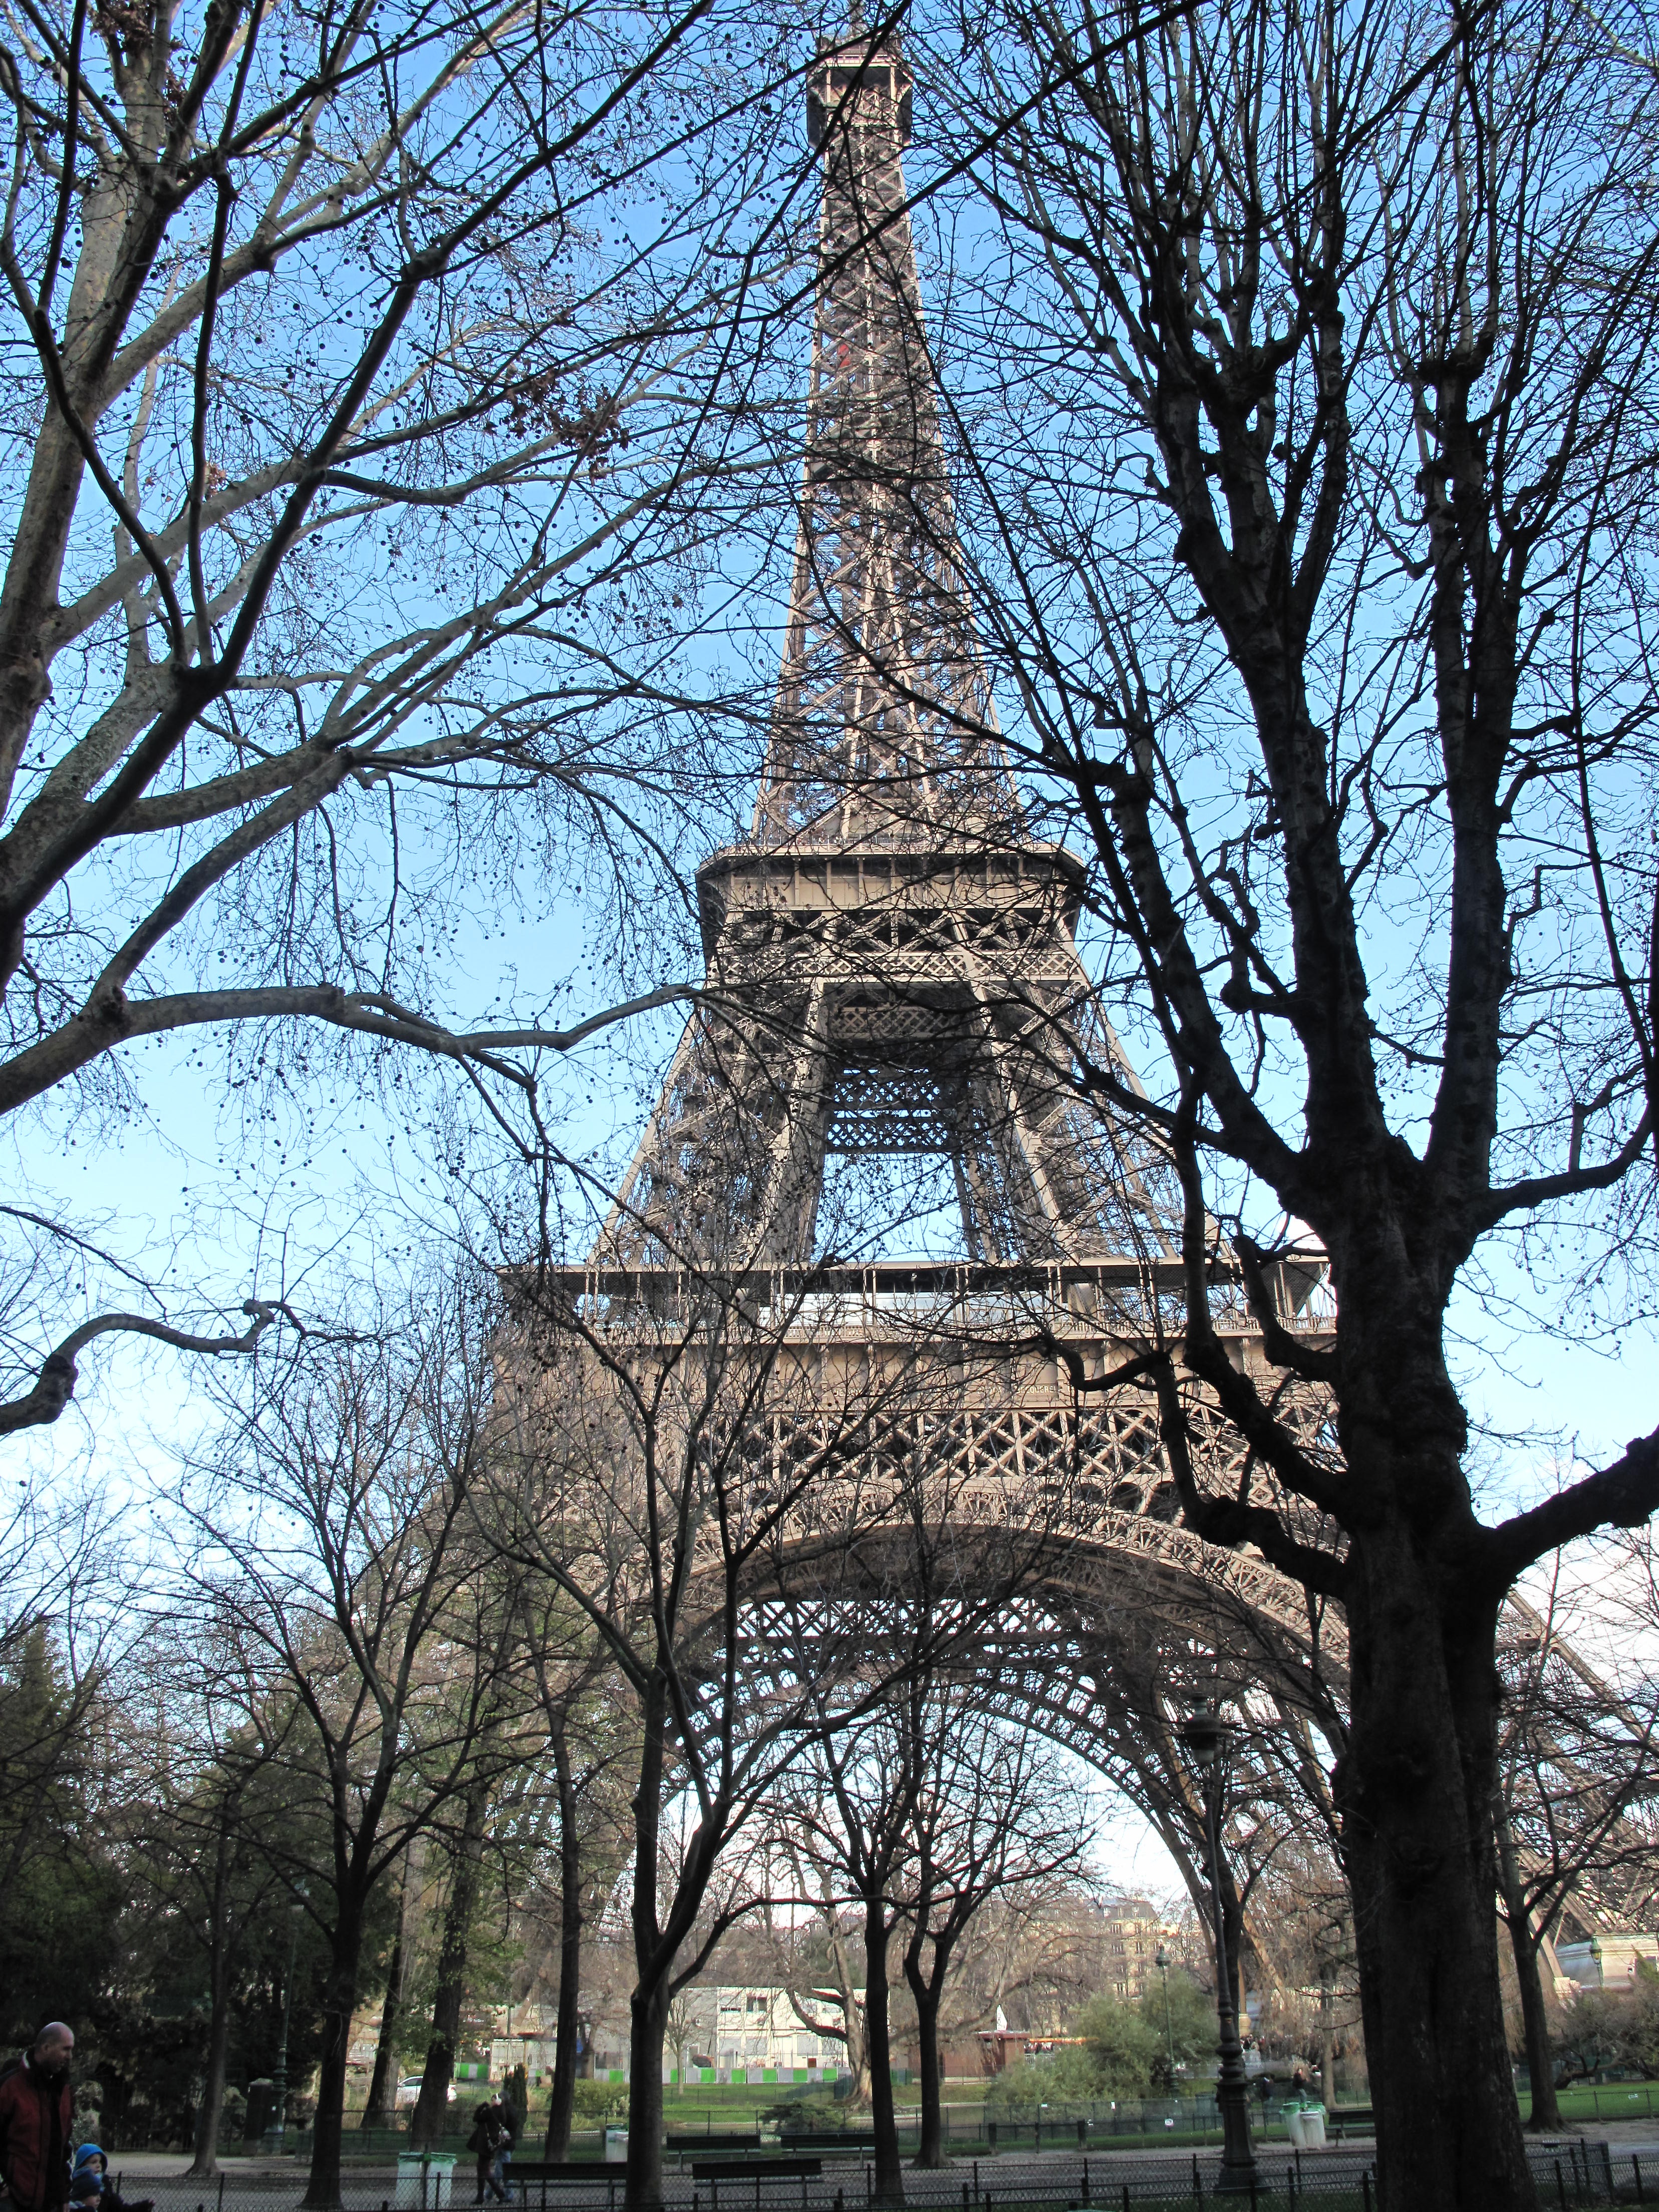
tree, architecture, plant, flower, eiffel tower, paris, monument, cityscape, france, tower, symbol, park, metal, landmark, place of worship, trees, branches, famous, woody plant